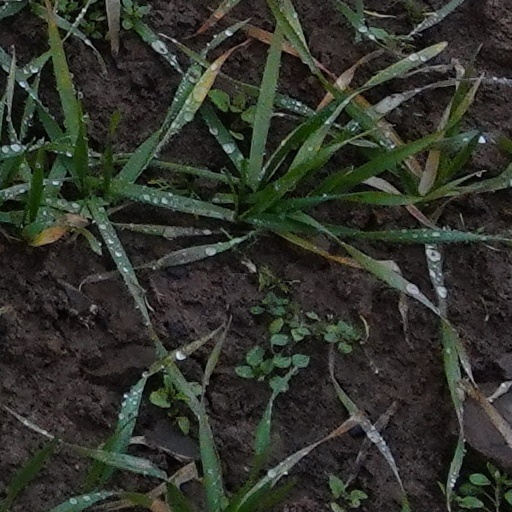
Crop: wheat